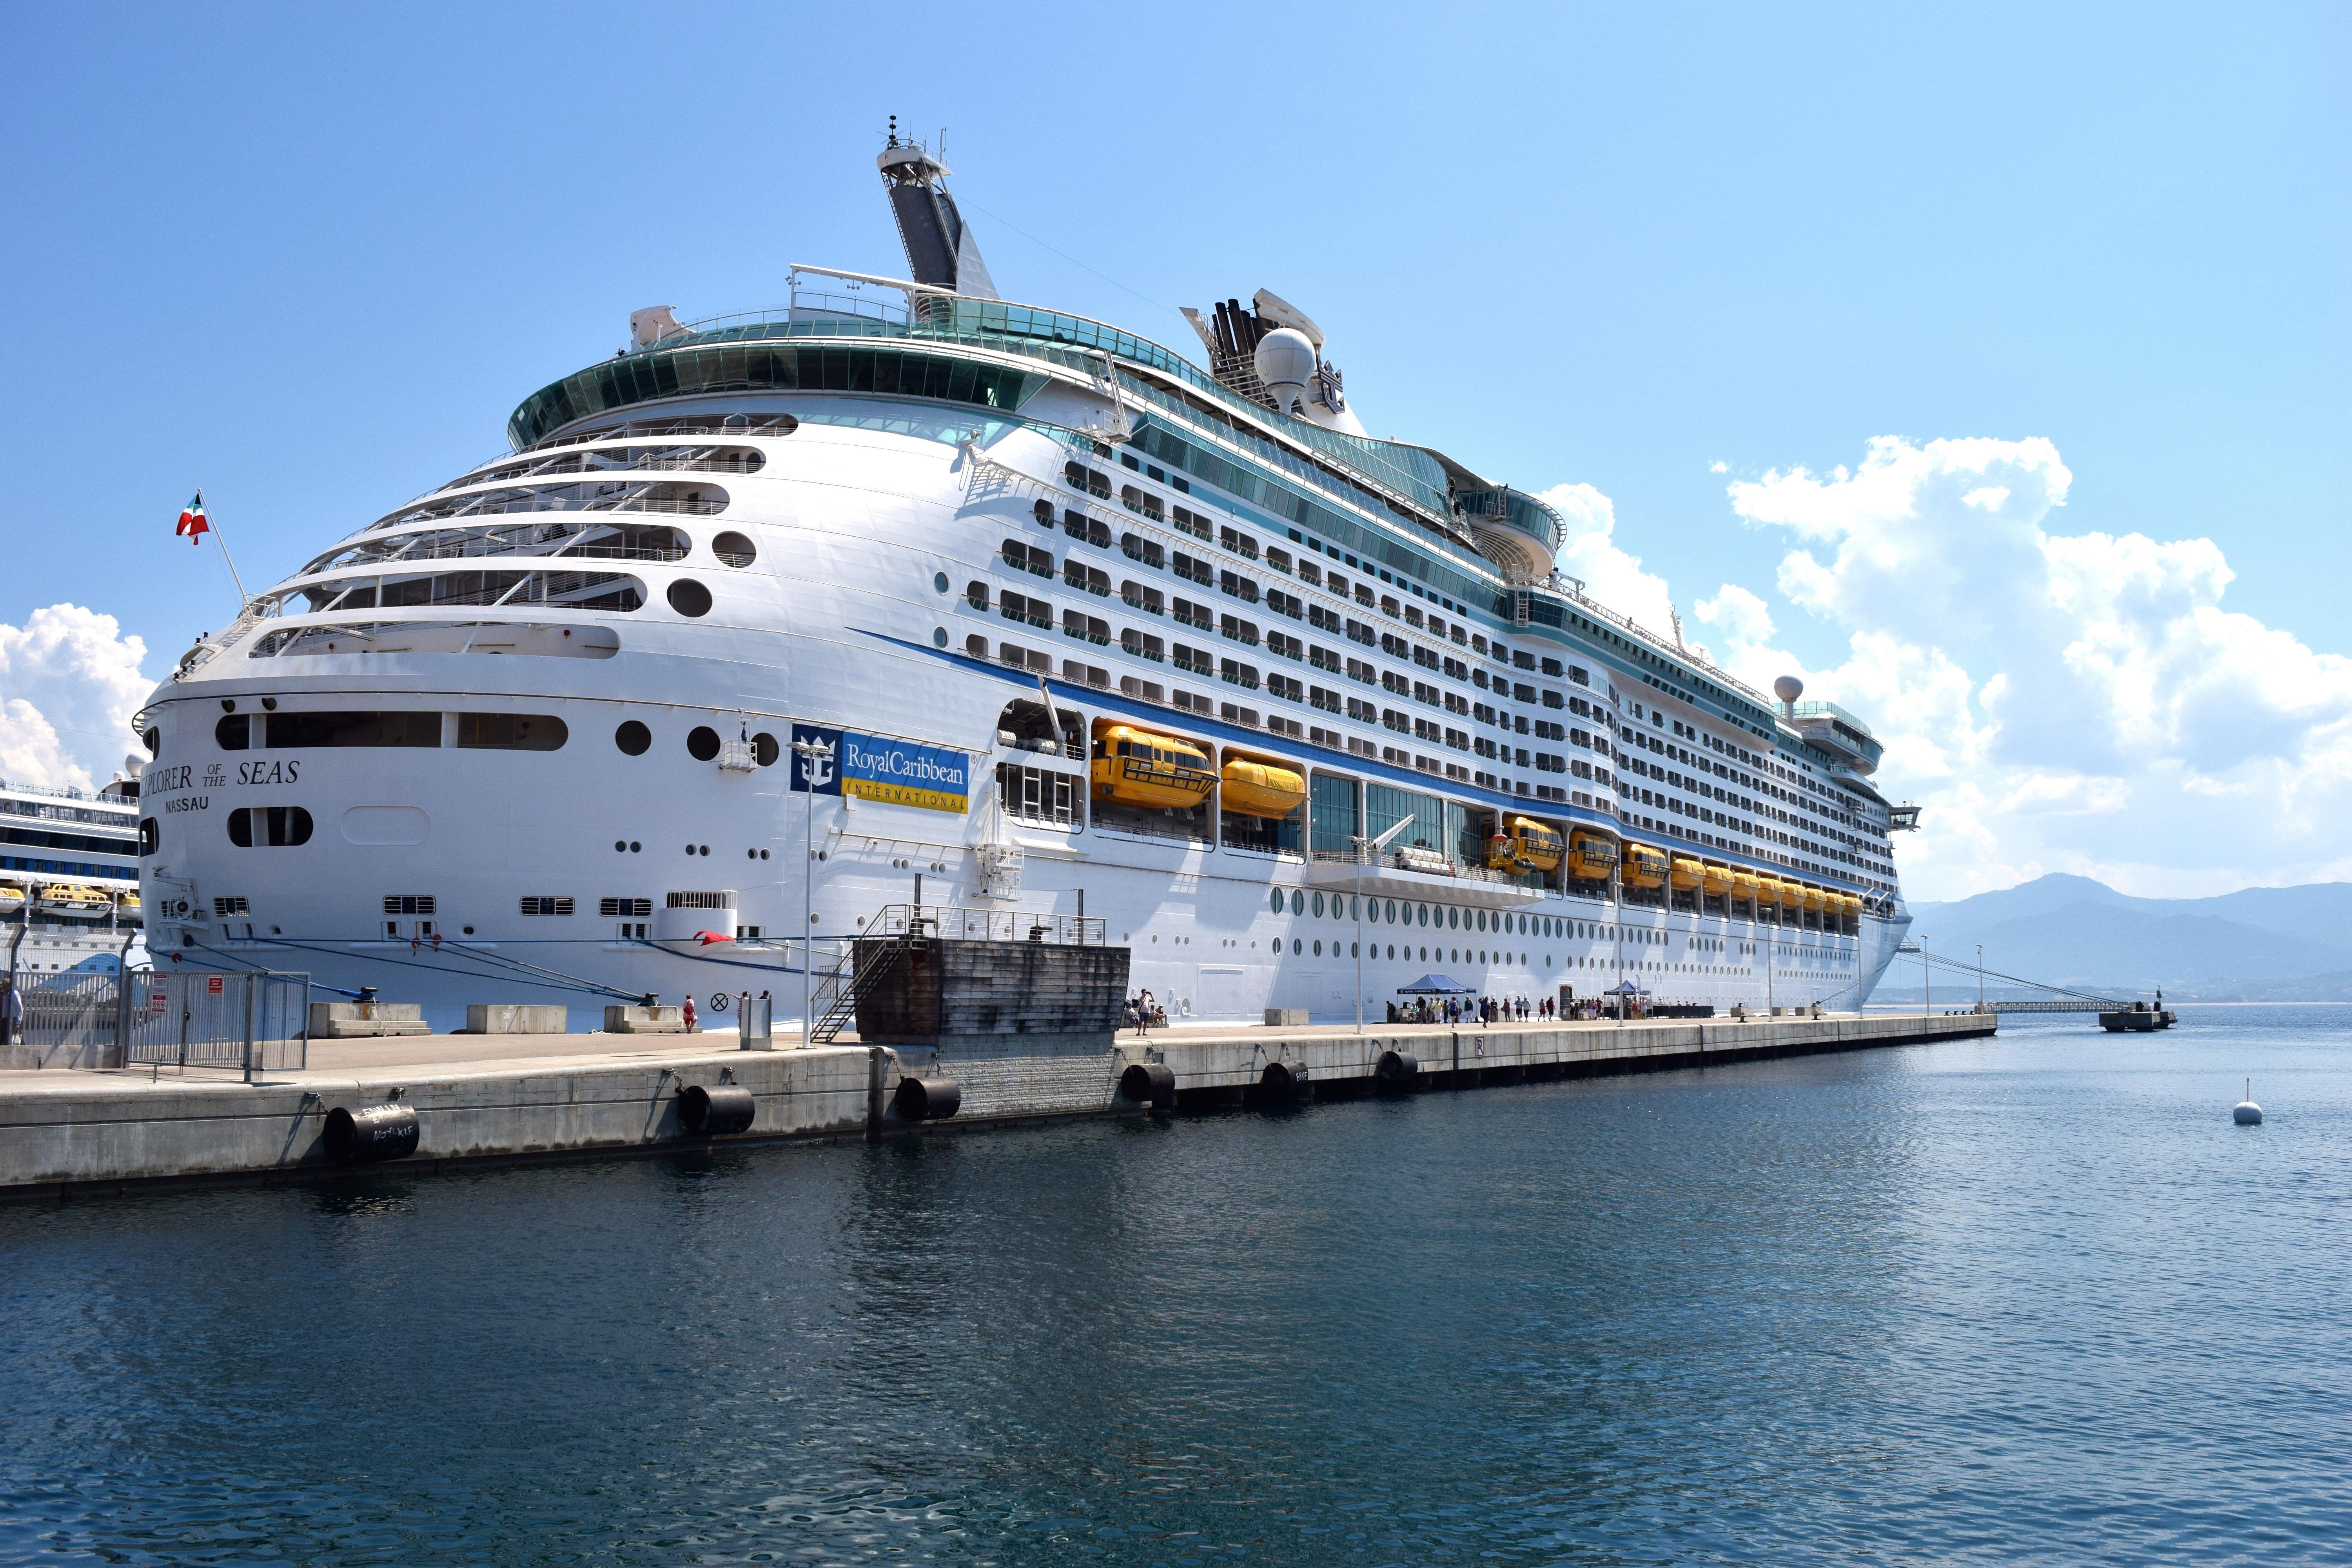
sea, ship, mediterranean, vehicle, holiday, port, cruise, shipping, anchorage, watercraft, cruise ship, motor ship, passenger ship, freight transport, ocean liner, ajaccio